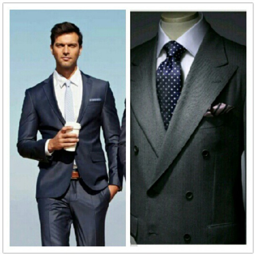
A businessman wearing a suit and close up picture of suit.
A side by side image of a man in a suit and a suit on a mannequin
A man showing how well a suit looks.
A man wearing a suit next to a mannequin in a grey suit.
A double picture of a man in a suit then a different suit on a mannequin.